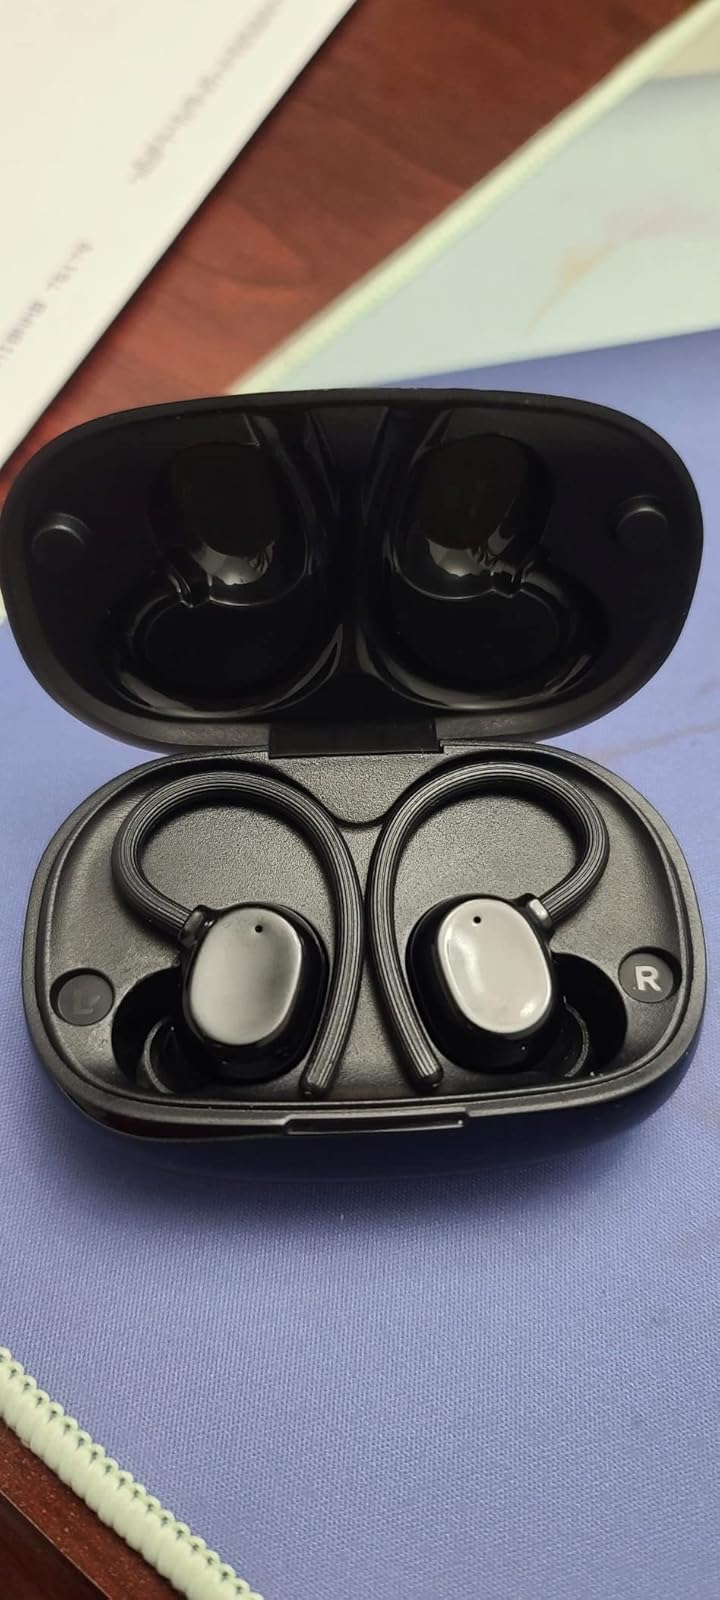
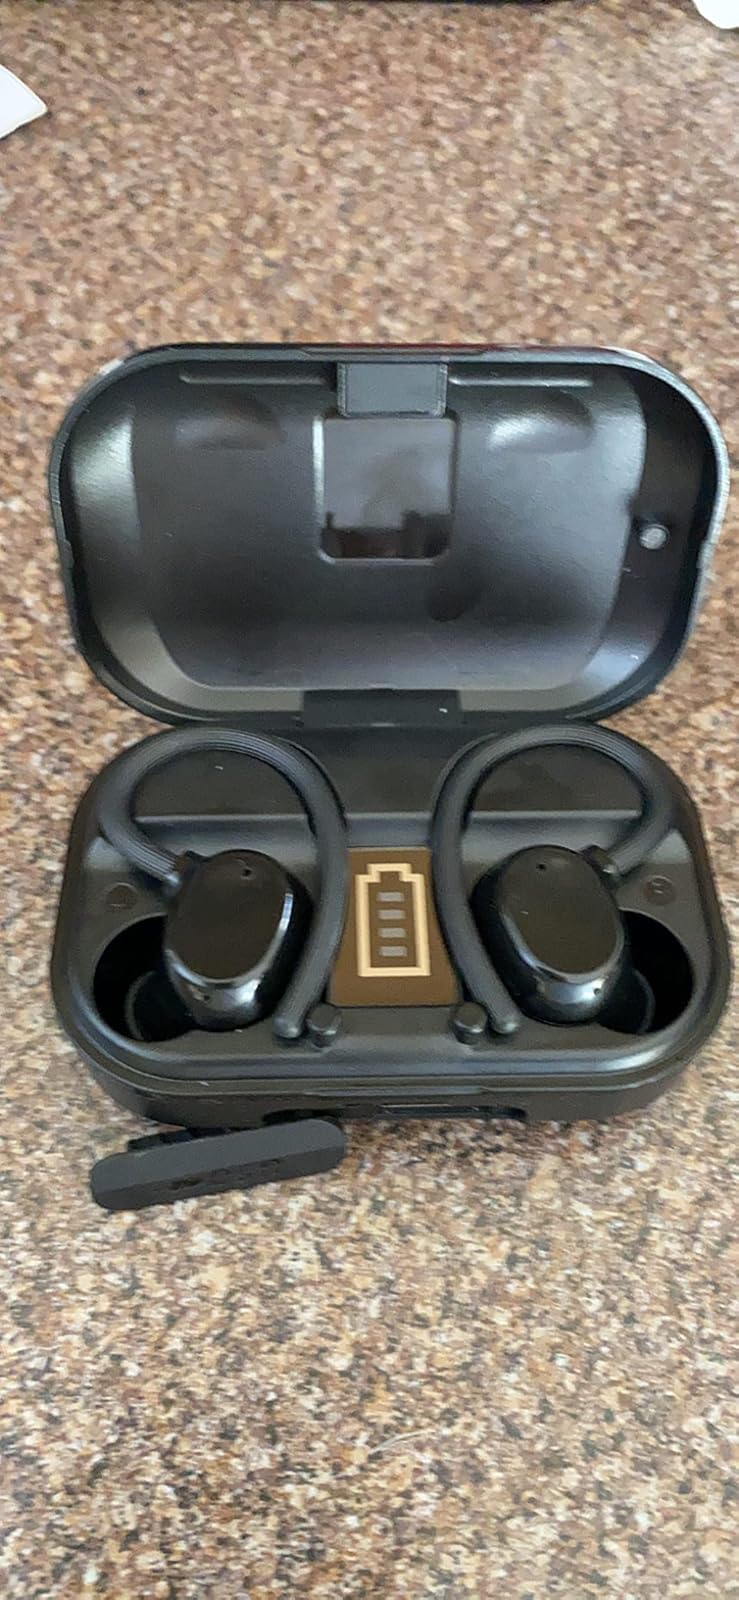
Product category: earbuds
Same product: no